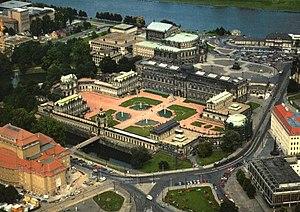
La Gemäldegalerie Alte Meister est un musée d'art des Collections nationales de Dresde situé dans le Semperbau du palais Zwinger, à Dresde, en Allemagne. Elle ne doit pas être confondue avec la Gemäldegalerie Alte Meister de Cassel.